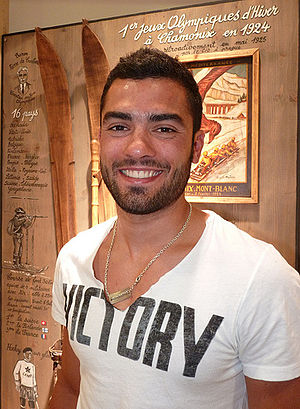
Simon Fourcade
Simon Fourcade er en fransk skiskytte. Han er storebror til Martin Fourcade.